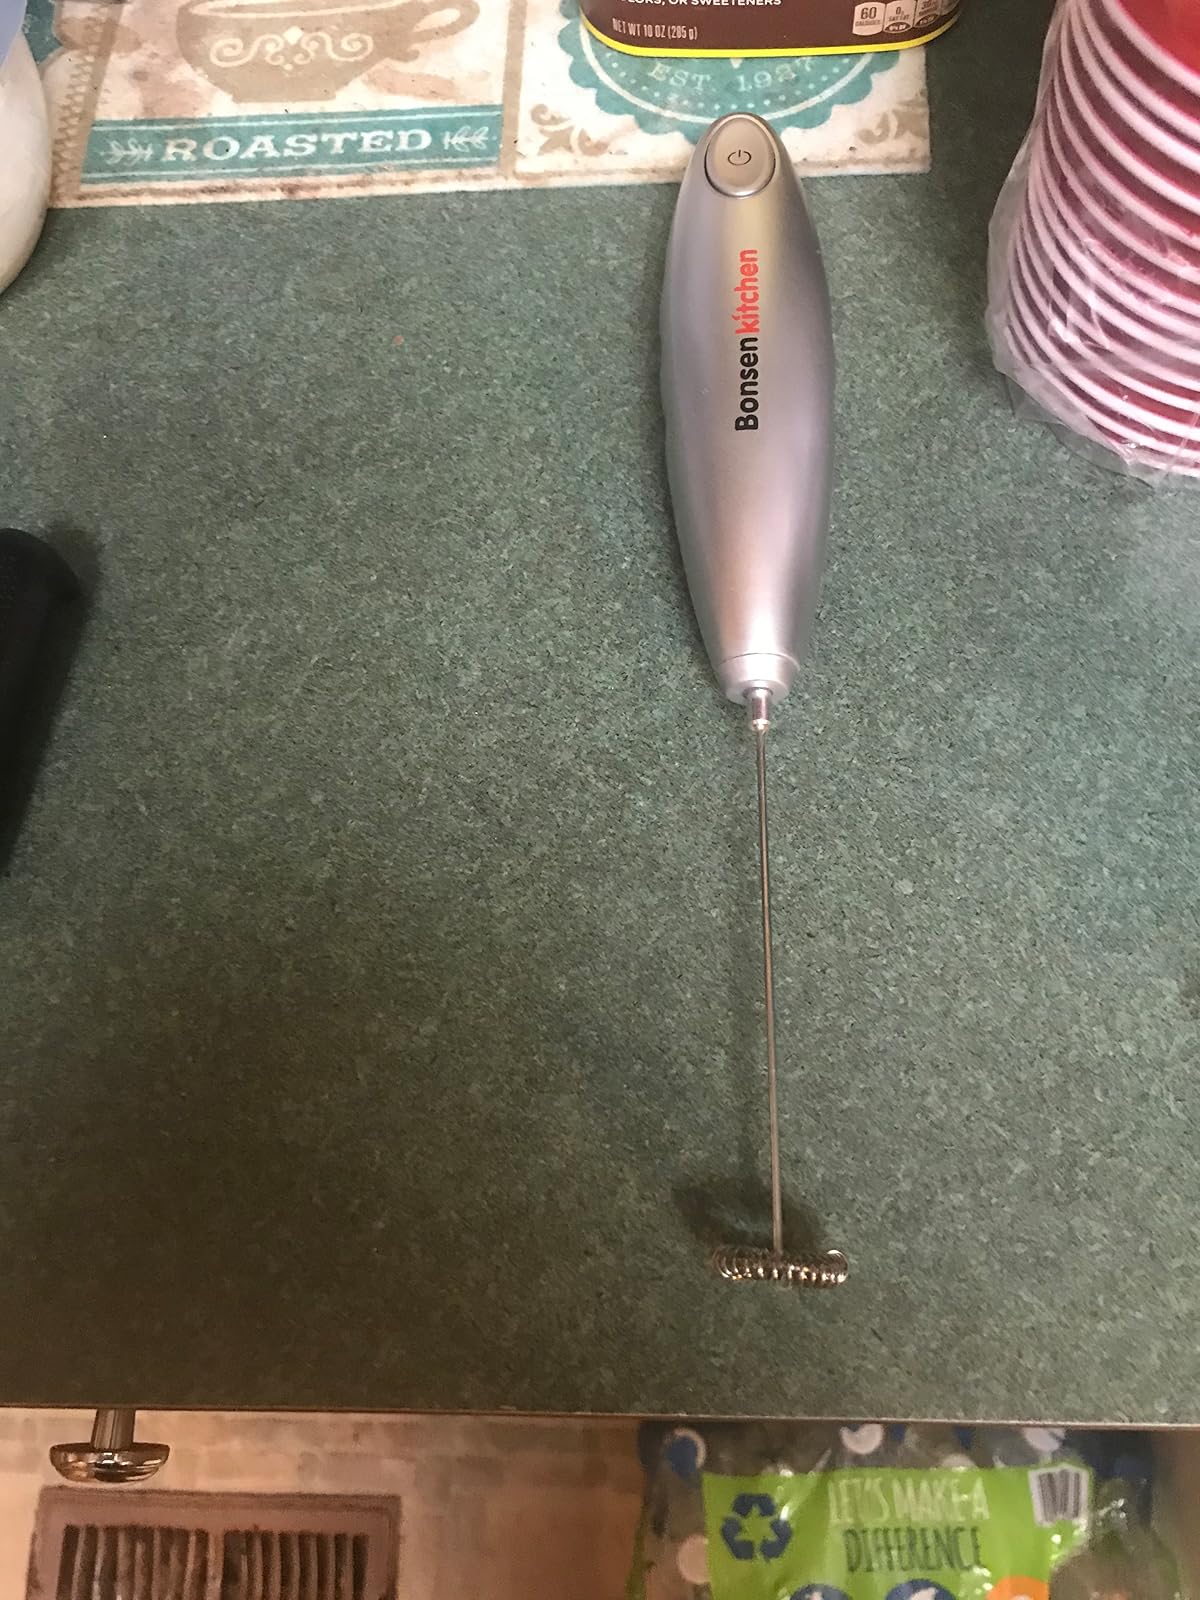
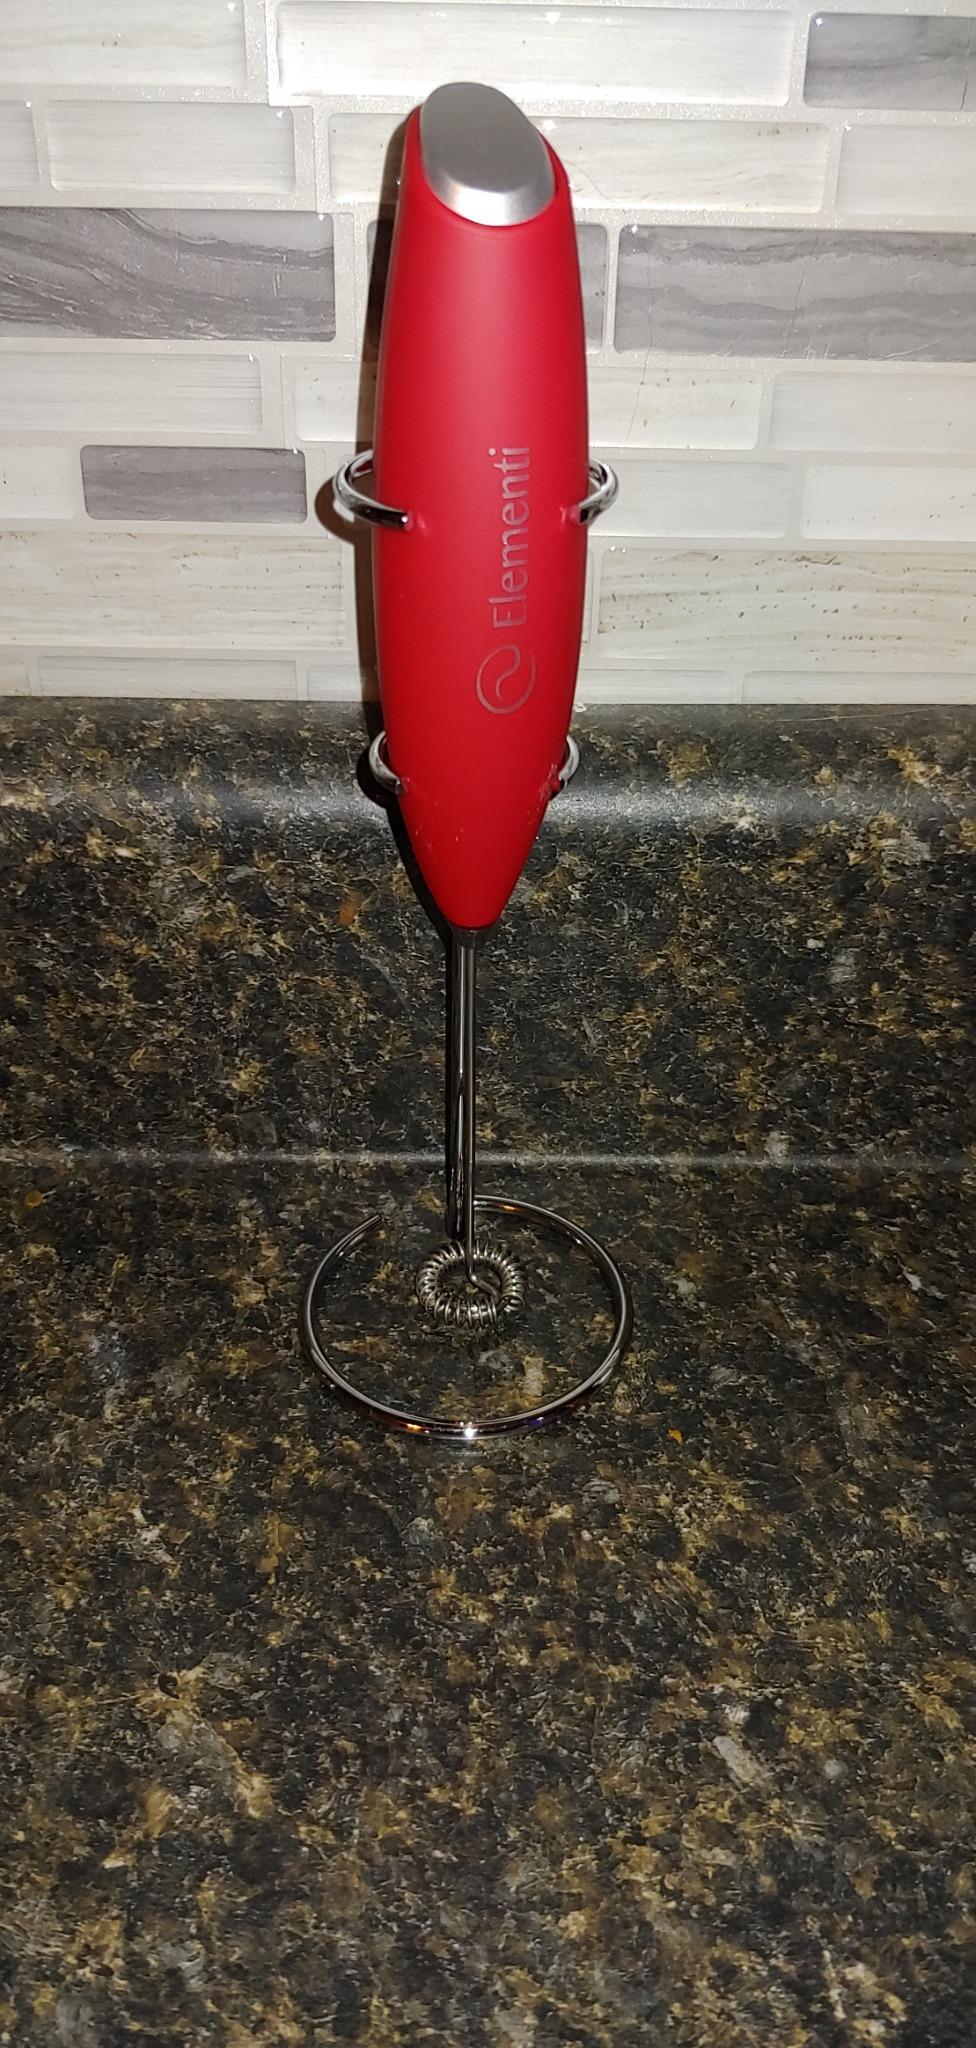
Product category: items_mixer
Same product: no